History of Karnataka

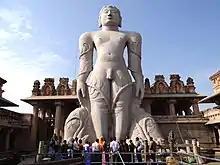
The Gommateshwara statue at Shravanbelagola was built during the 10th century CE by the Western Ganga Kingdom.

The Western Ganga dynasty was founded around 350 CE, ruling southern Karnataka. Their sovereignty lasted from about 350 to 550 CE, after which they ruled as vassals of the Badami Chalukyas, Rashtrakutas, and Western Chalukyas. Their rule came to an end after the disintegration of the Western Chalukyas in 1000 CE.